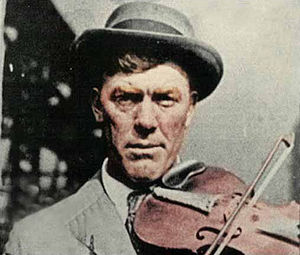
Gid Tanner
James Gideon Tanner var en amerikansk oldtime-spillemand, og en af de tidligste stjerner af det der kom til at hedde country musik. Hans band Skillet Lickers var nogle af de mest innovative og indflydelsesrige strengbands i 1920'erne og 1930'erne. Deres mest berømte medlem var Clayton McMichen og den blinde Riley Puckett.